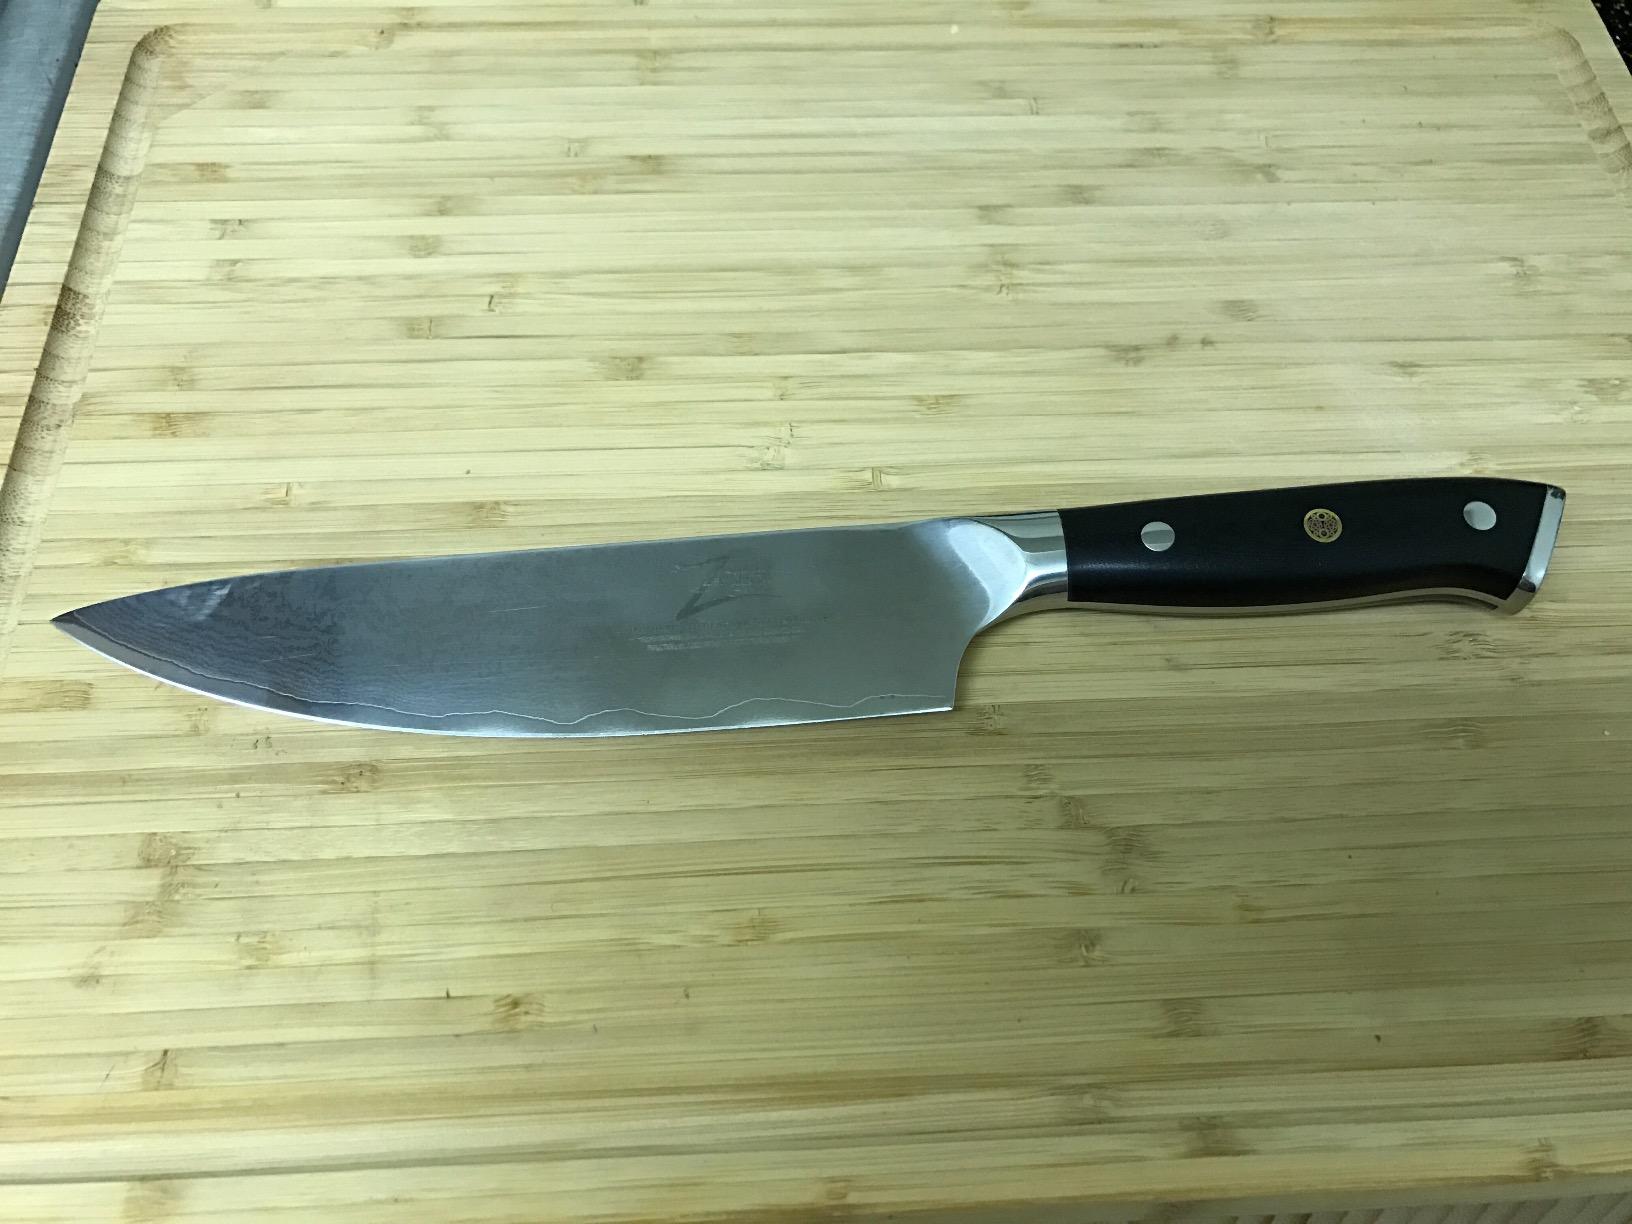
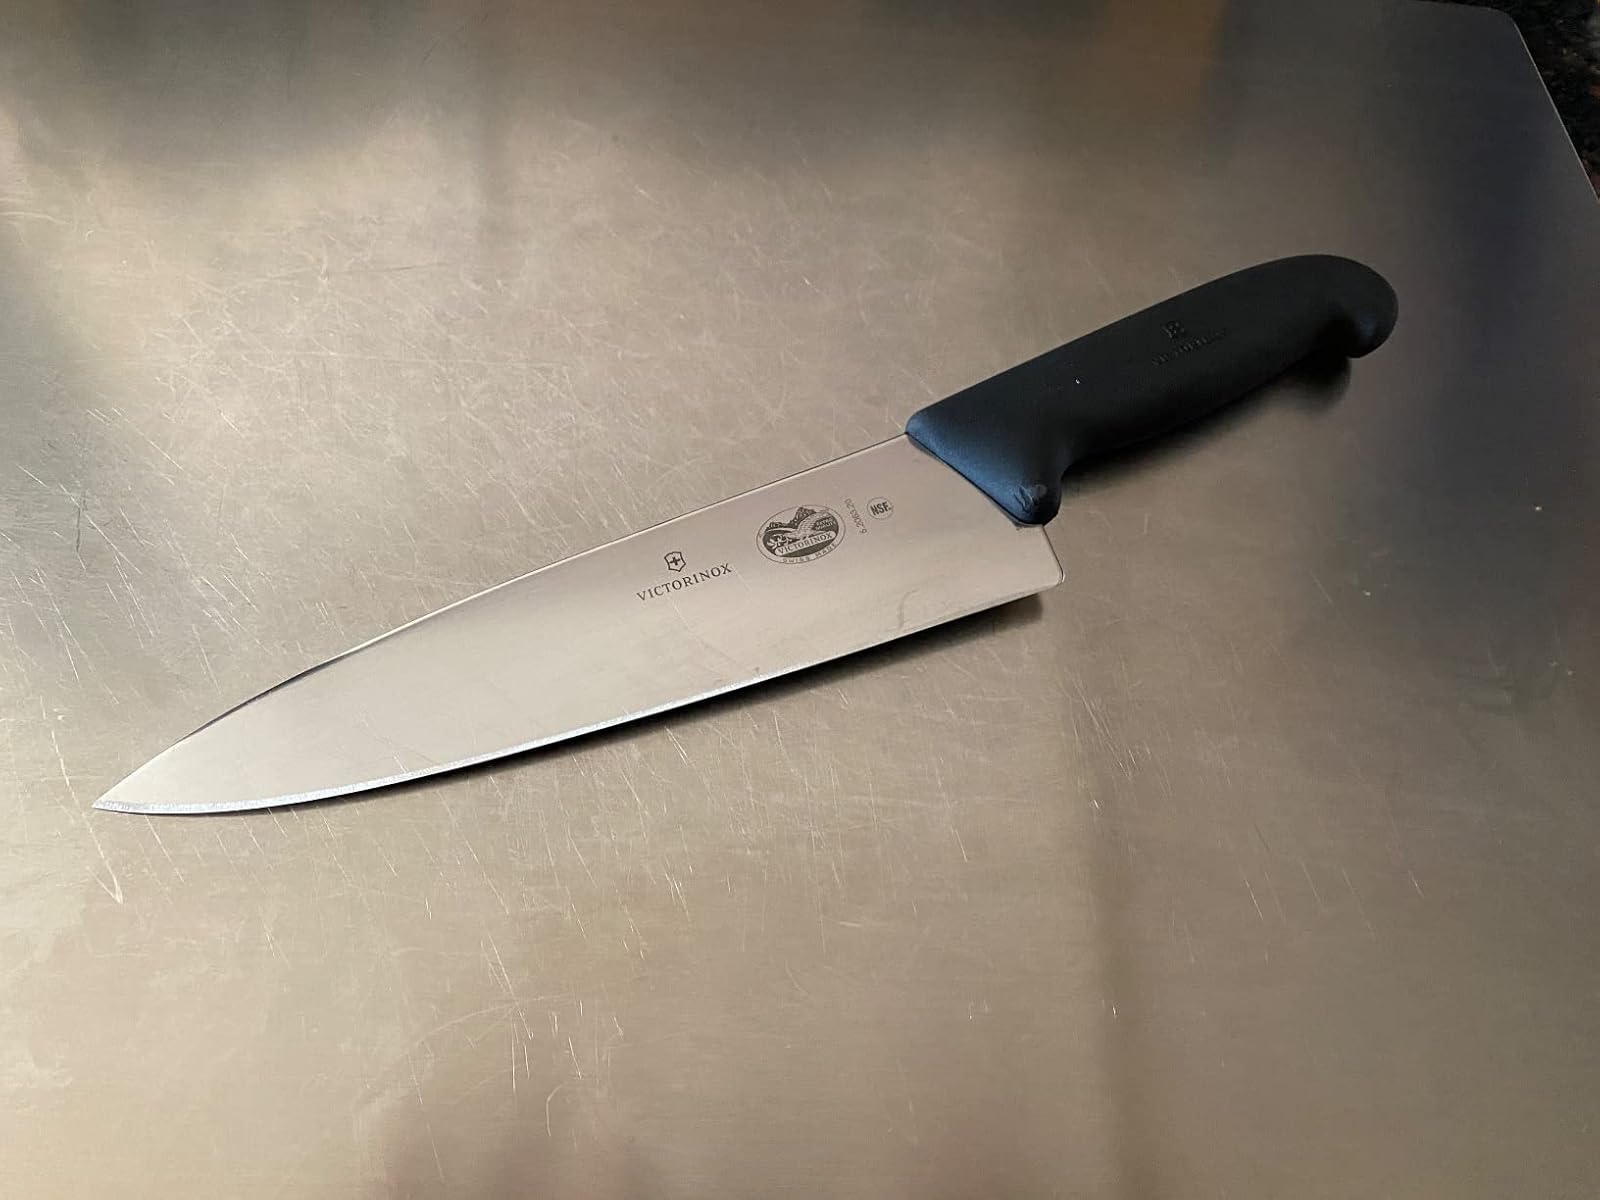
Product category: items_knife
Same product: no